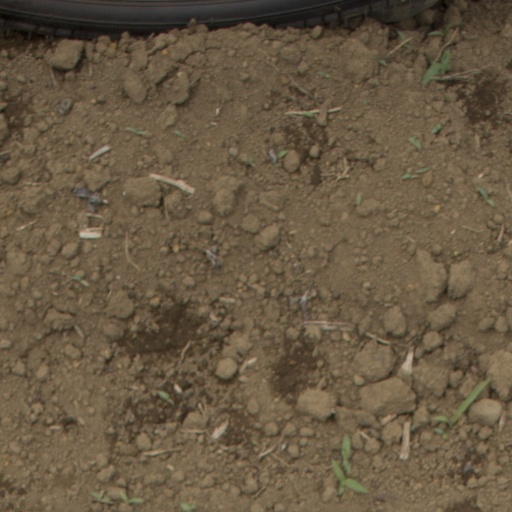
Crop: Jerusalem artichoke